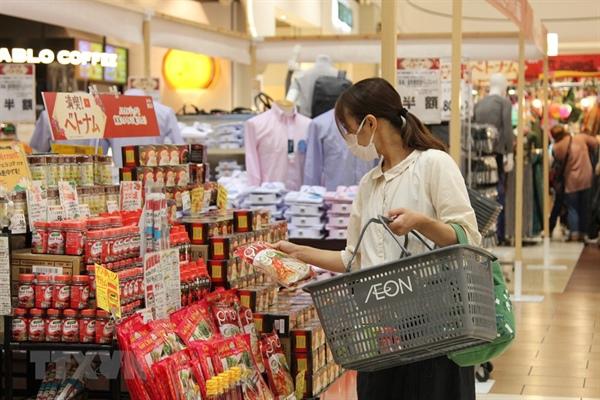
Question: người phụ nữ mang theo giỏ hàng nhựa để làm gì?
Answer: cho hàng vào giỏ